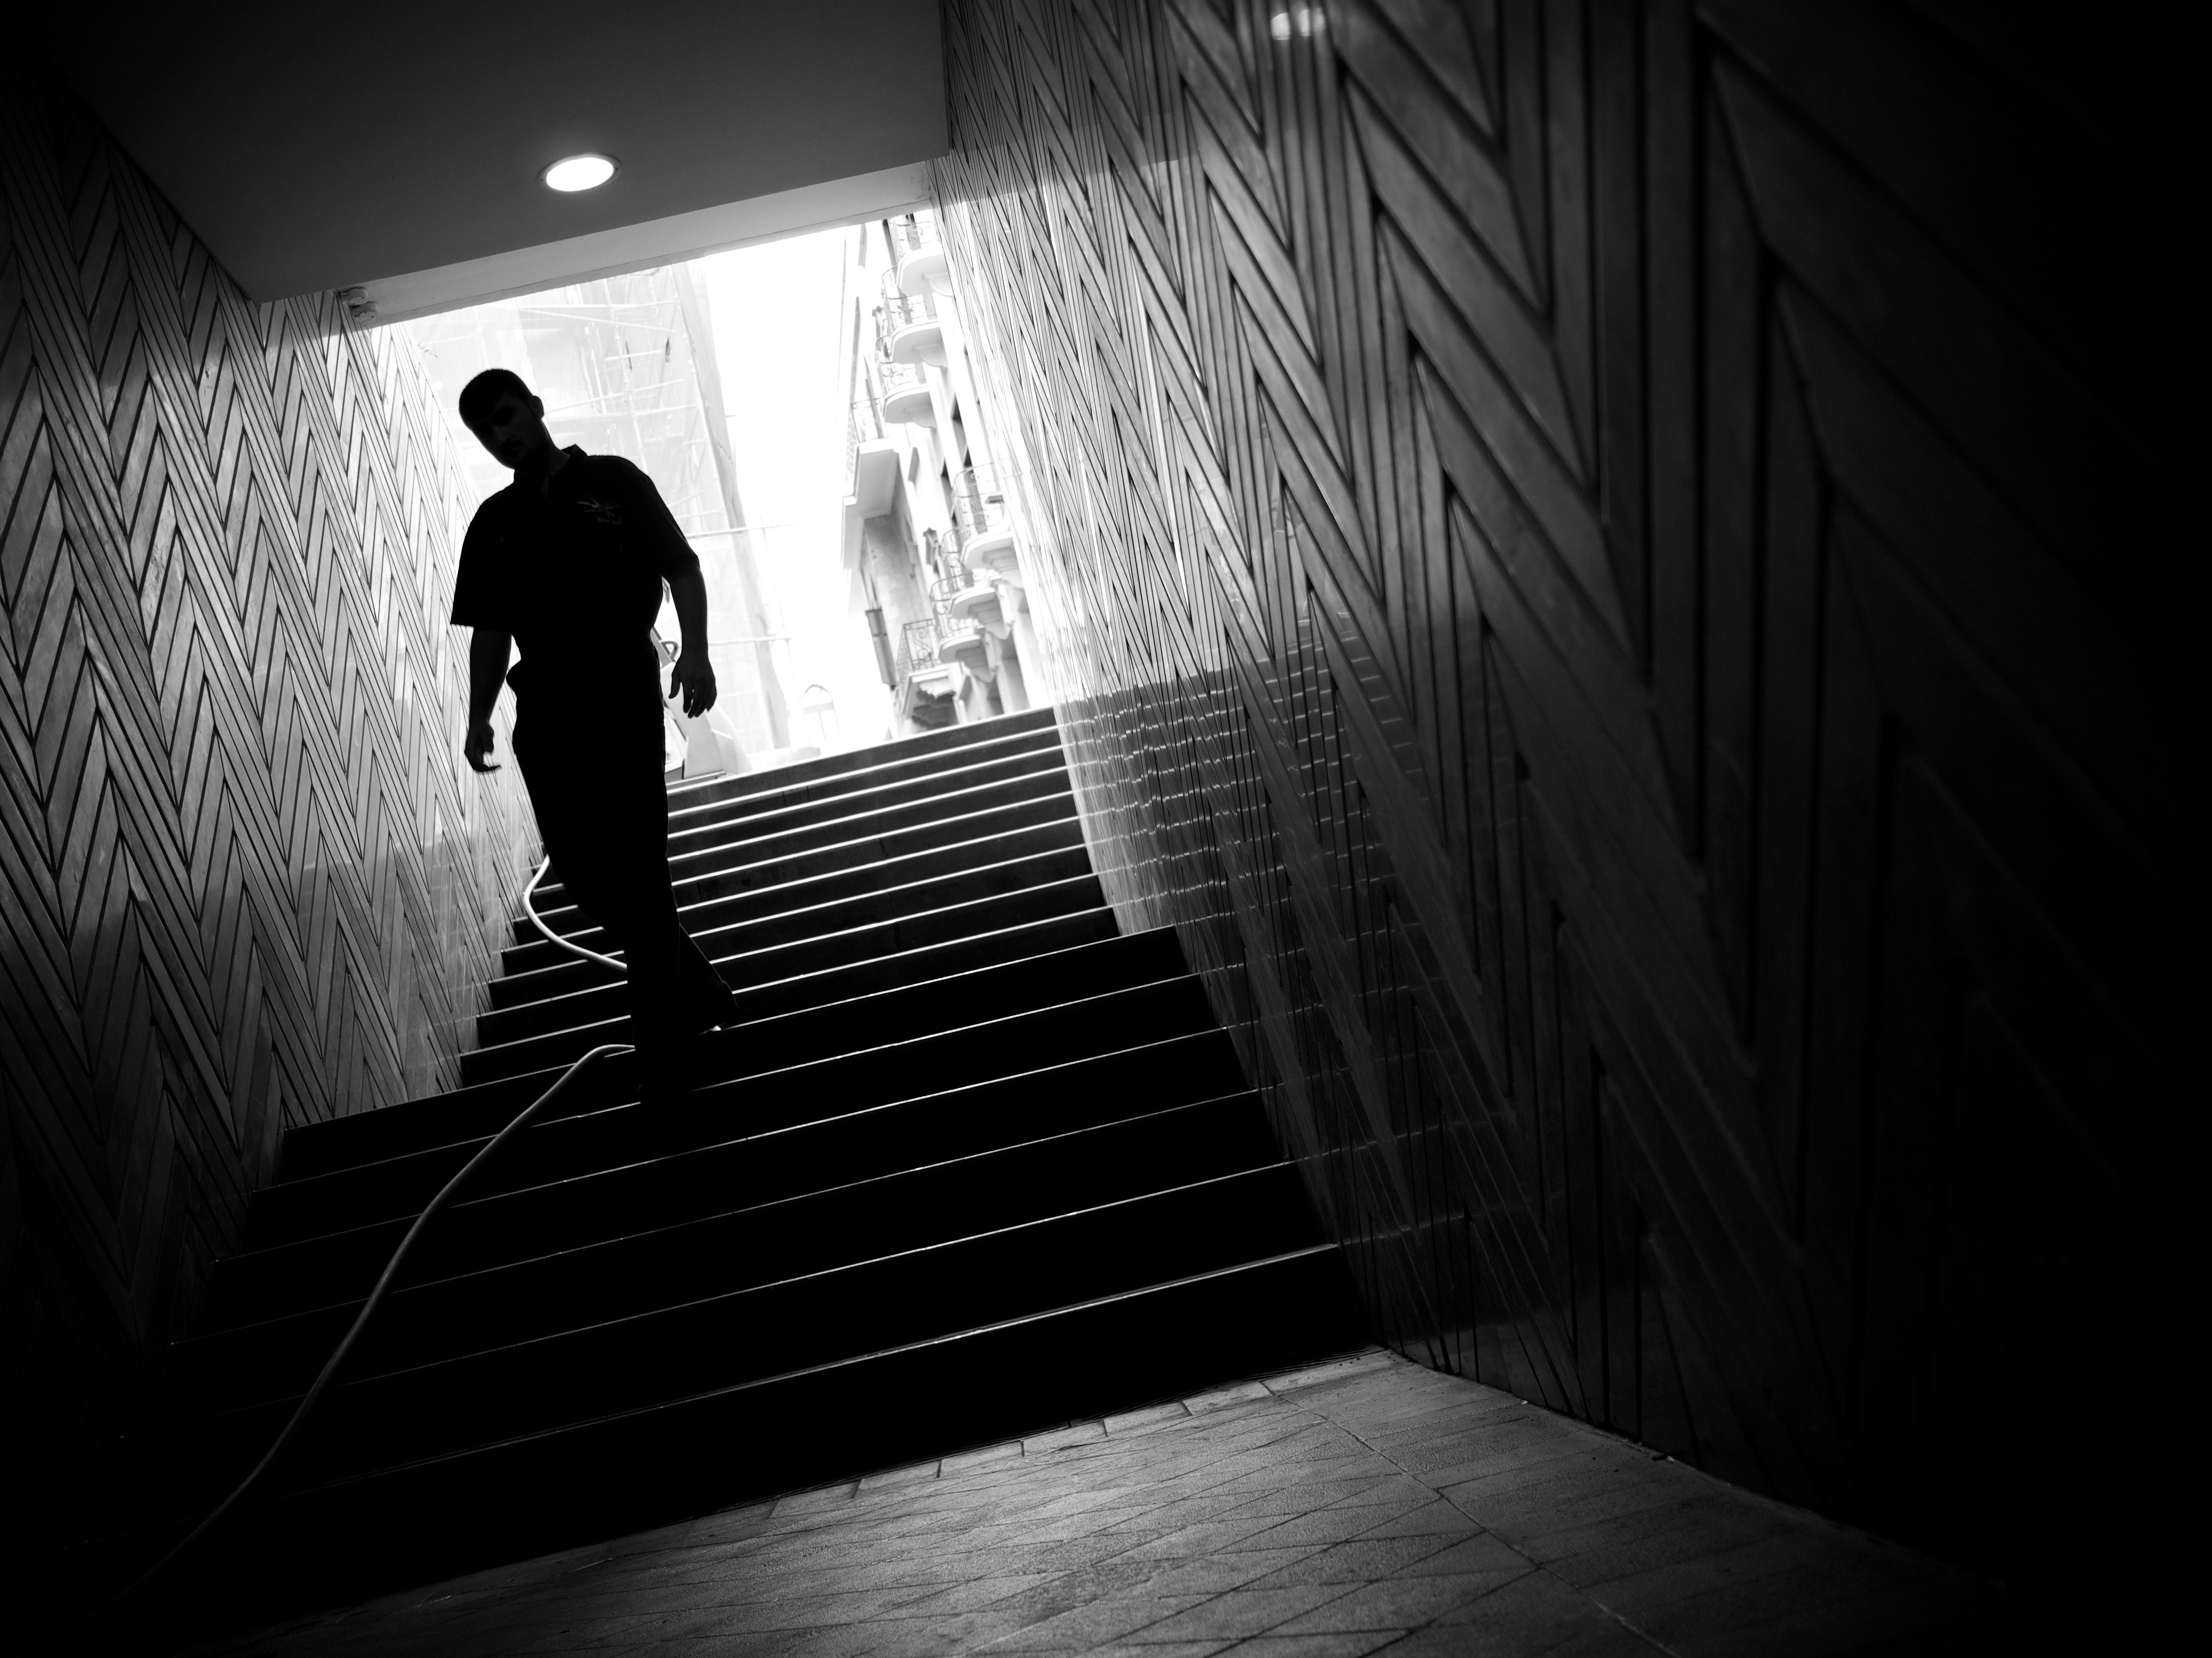
light, black and white, white, street, night, photography, ebook, shadow, training, darkness, black, monochrome, lighting, streetphotography, flickr, thomas, video, olympus, photograph, snapshot, omd, fuji, shape, leica, monochrom, leuthard, hcb, thomasleuthard, monochrome photography, film noir